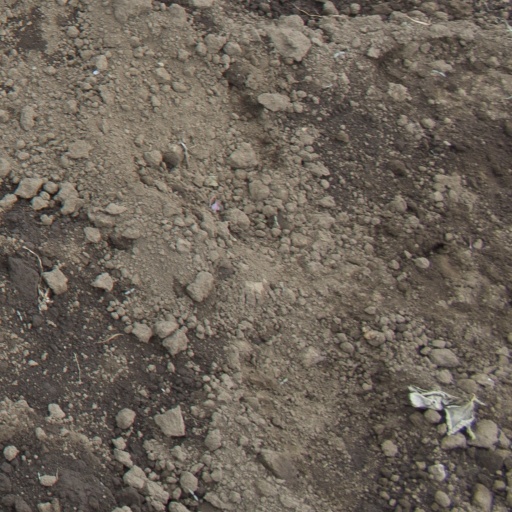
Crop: soybean